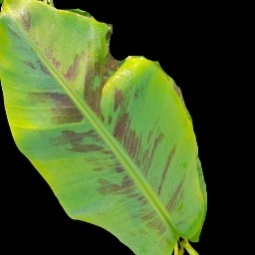
Label: Healthy